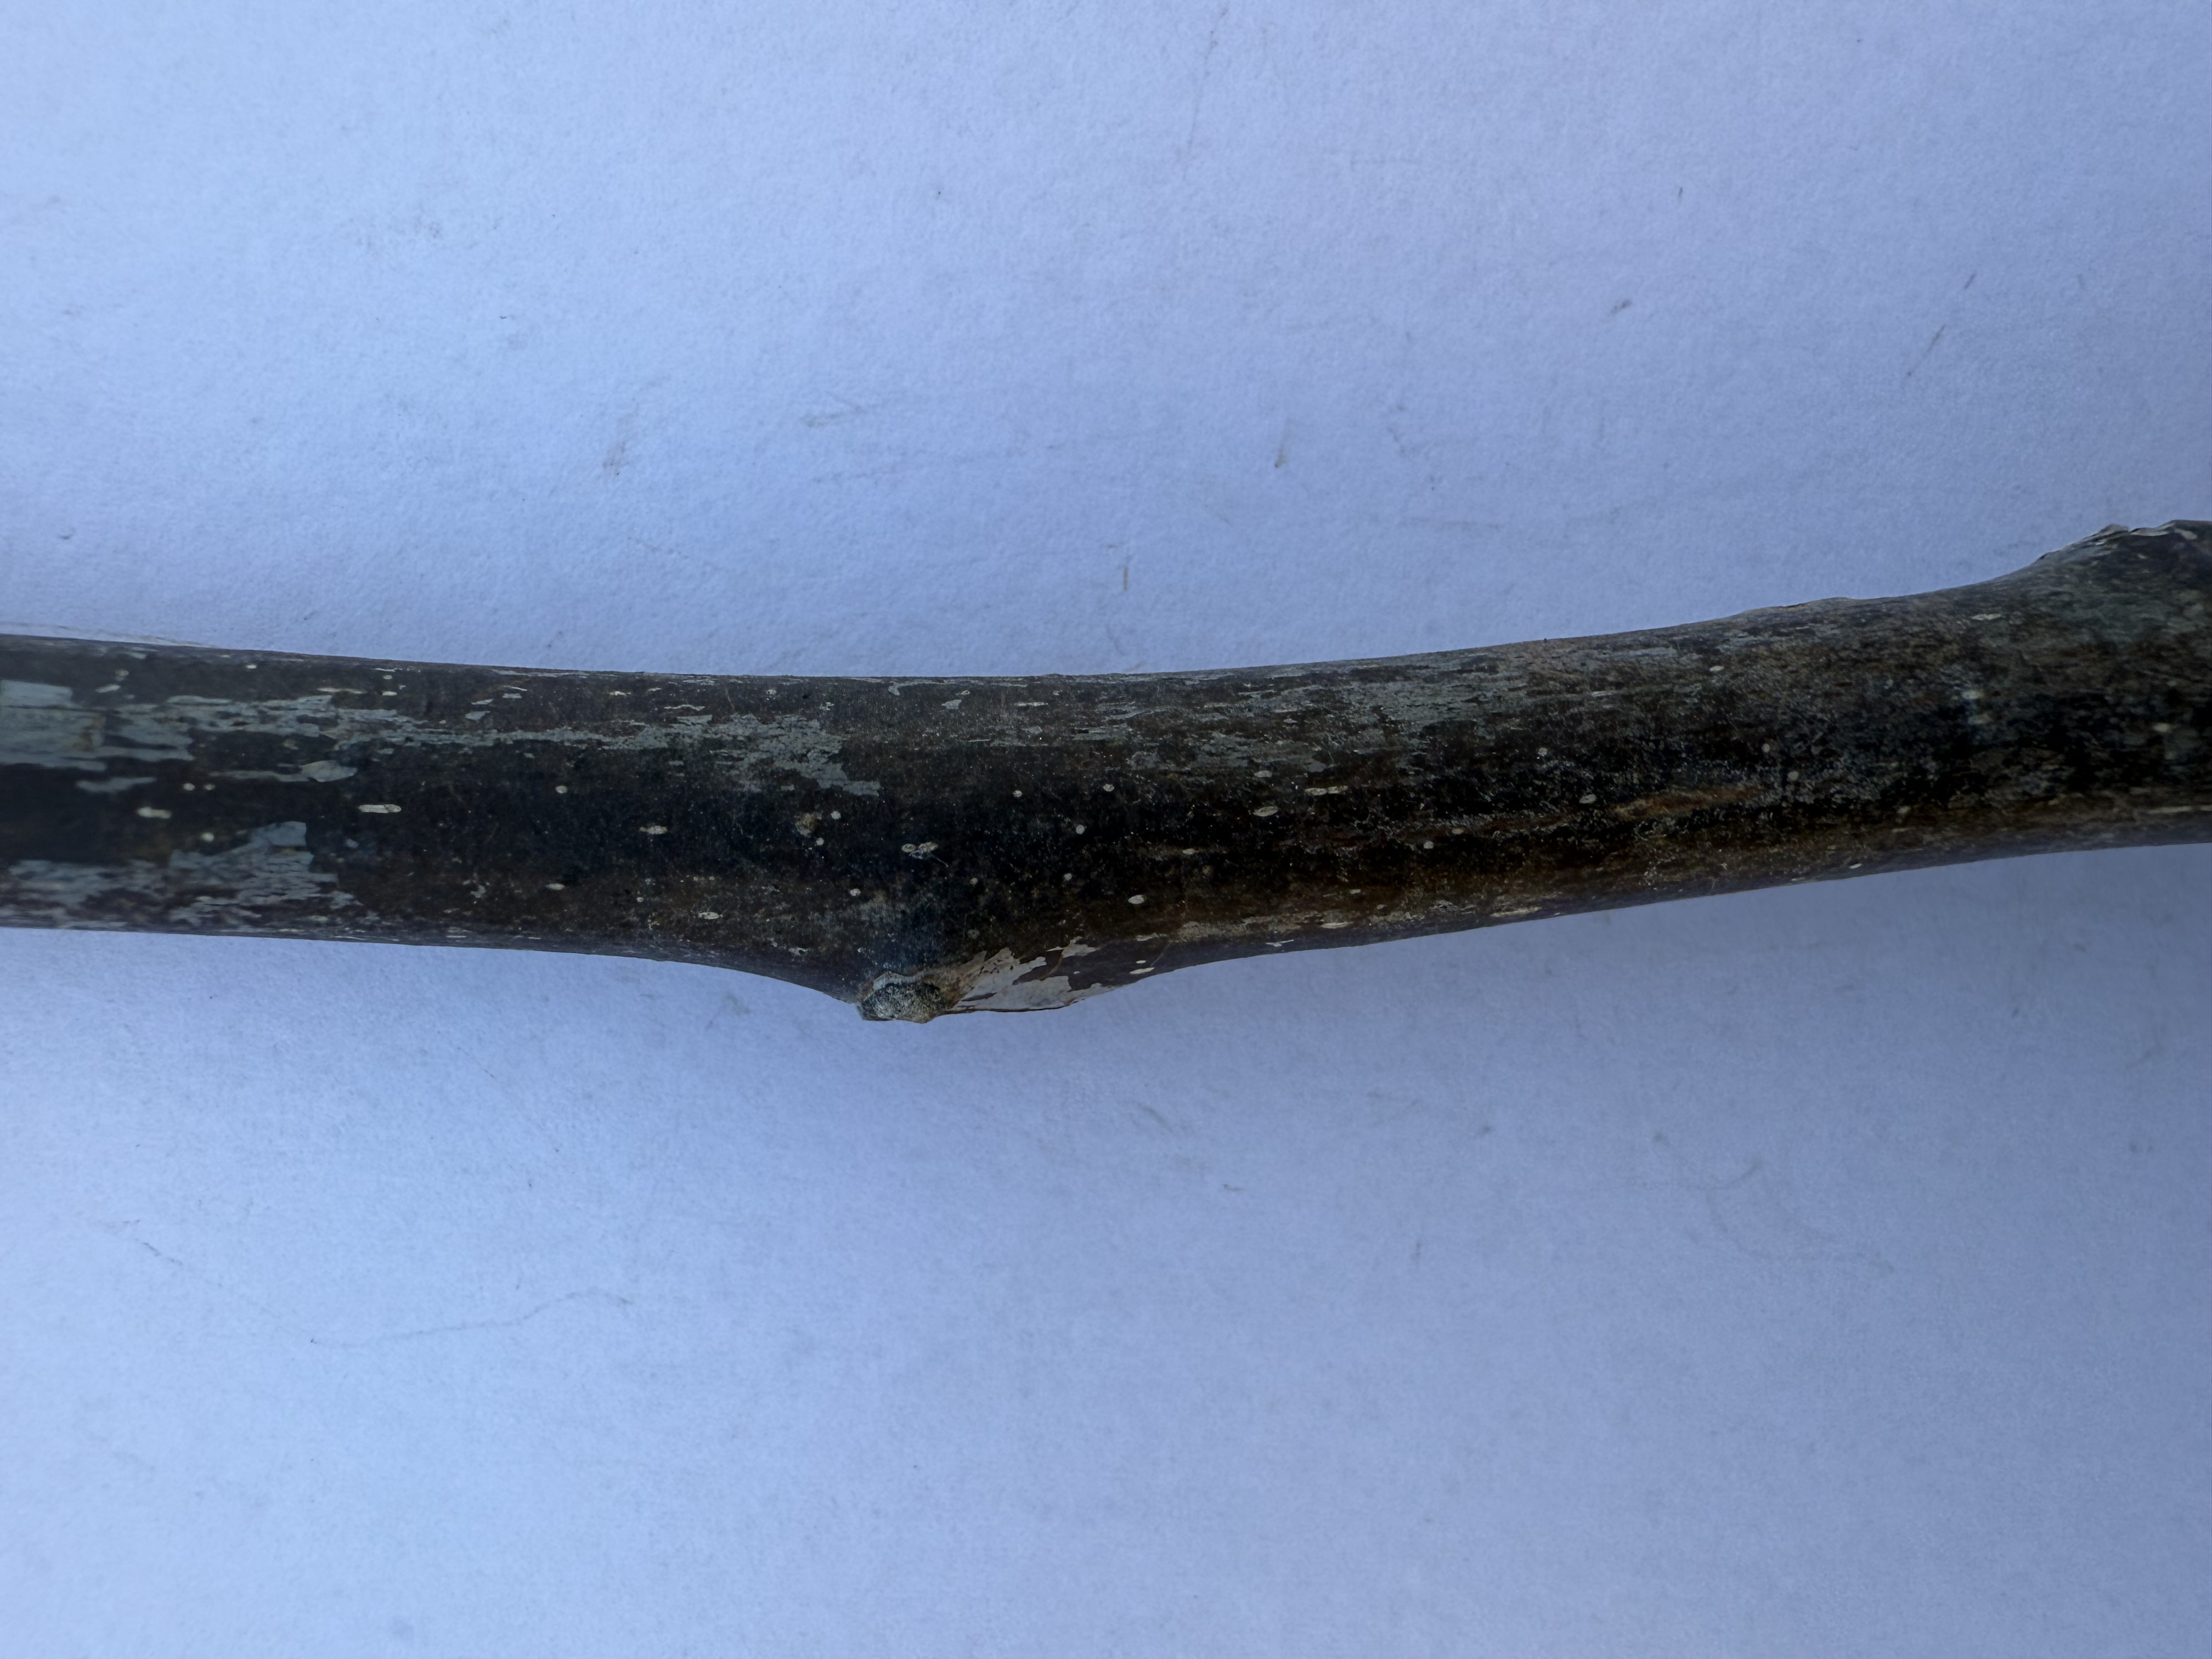
Variety: Bilecik Walnut